Question: Who is behind the mask?
Tambaya: Waye ya saka takunkumi fuska?
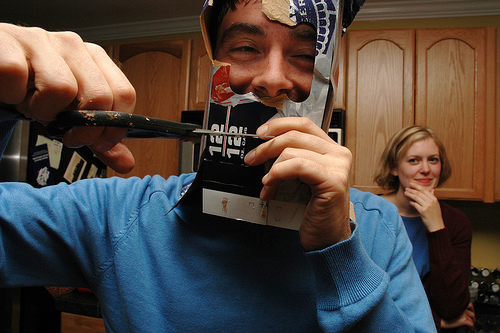
Answer: The man.
Amsa: Mutumin.